Alix Idrache

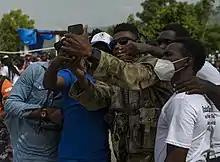
Captain Idrache posing with Haitian locals (25 August 2021)

By June 2019, Idrache's uniform bore the insignia of a first lieutenant and the Army's 1st Infantry Division. That month he was stationed in Carentan and liaising with French media on the occasion of the Normandy landings' 75th anniversary. A captain assigned to the 228th Aviation Regiment by September 2021, Idrache joined Joint Task Force Haiti's response to the 2021 Haiti earthquake; the UH-60 Black Hawk pilot supported evacuation efforts as well as translating both French and Haitian Creole.